Erith

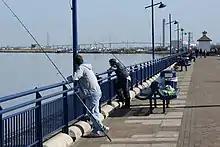
Fishing from Erith Deep Wharf

Demolition of the old town started in 1966 and continued in phases until 1980, leaving only a few reminders of the old town centre. Many of the original Victorian buildings were lost, but some original townscape remains, including the "White Hart" in the High Street and St John's Church in West Street.